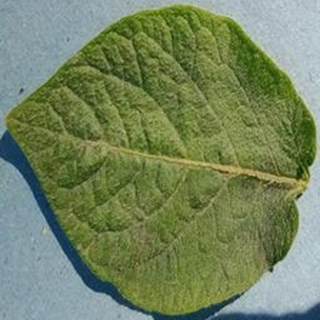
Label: healthy_potato